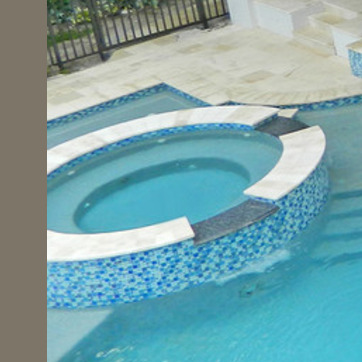
Material: water